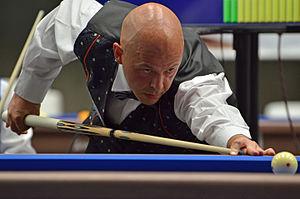
Le championnat d'Europe de billard carambole à la bande est organisé par la Confédération européenne de billard.
Le Championnat du monde de billard carambole 1 bande seniors était organisé par l'Union mondiale de billard.